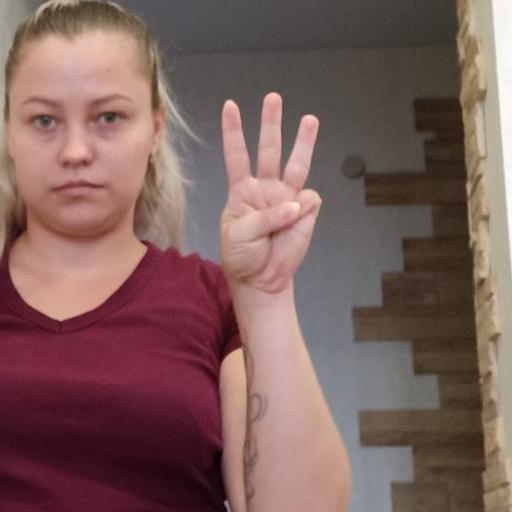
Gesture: three